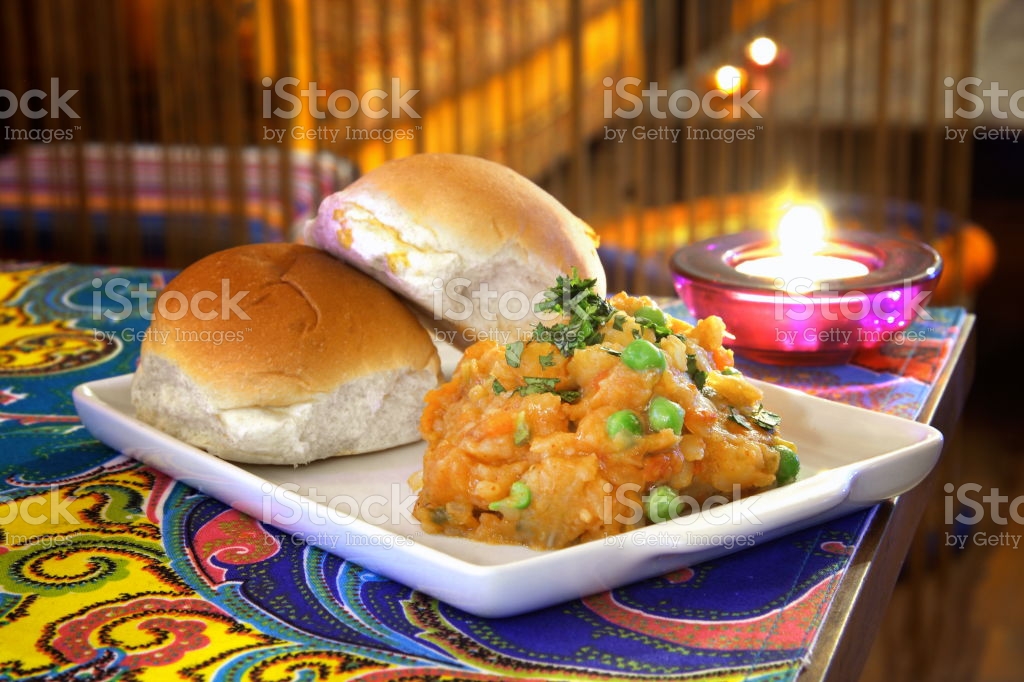
Dish: pav_bhaji